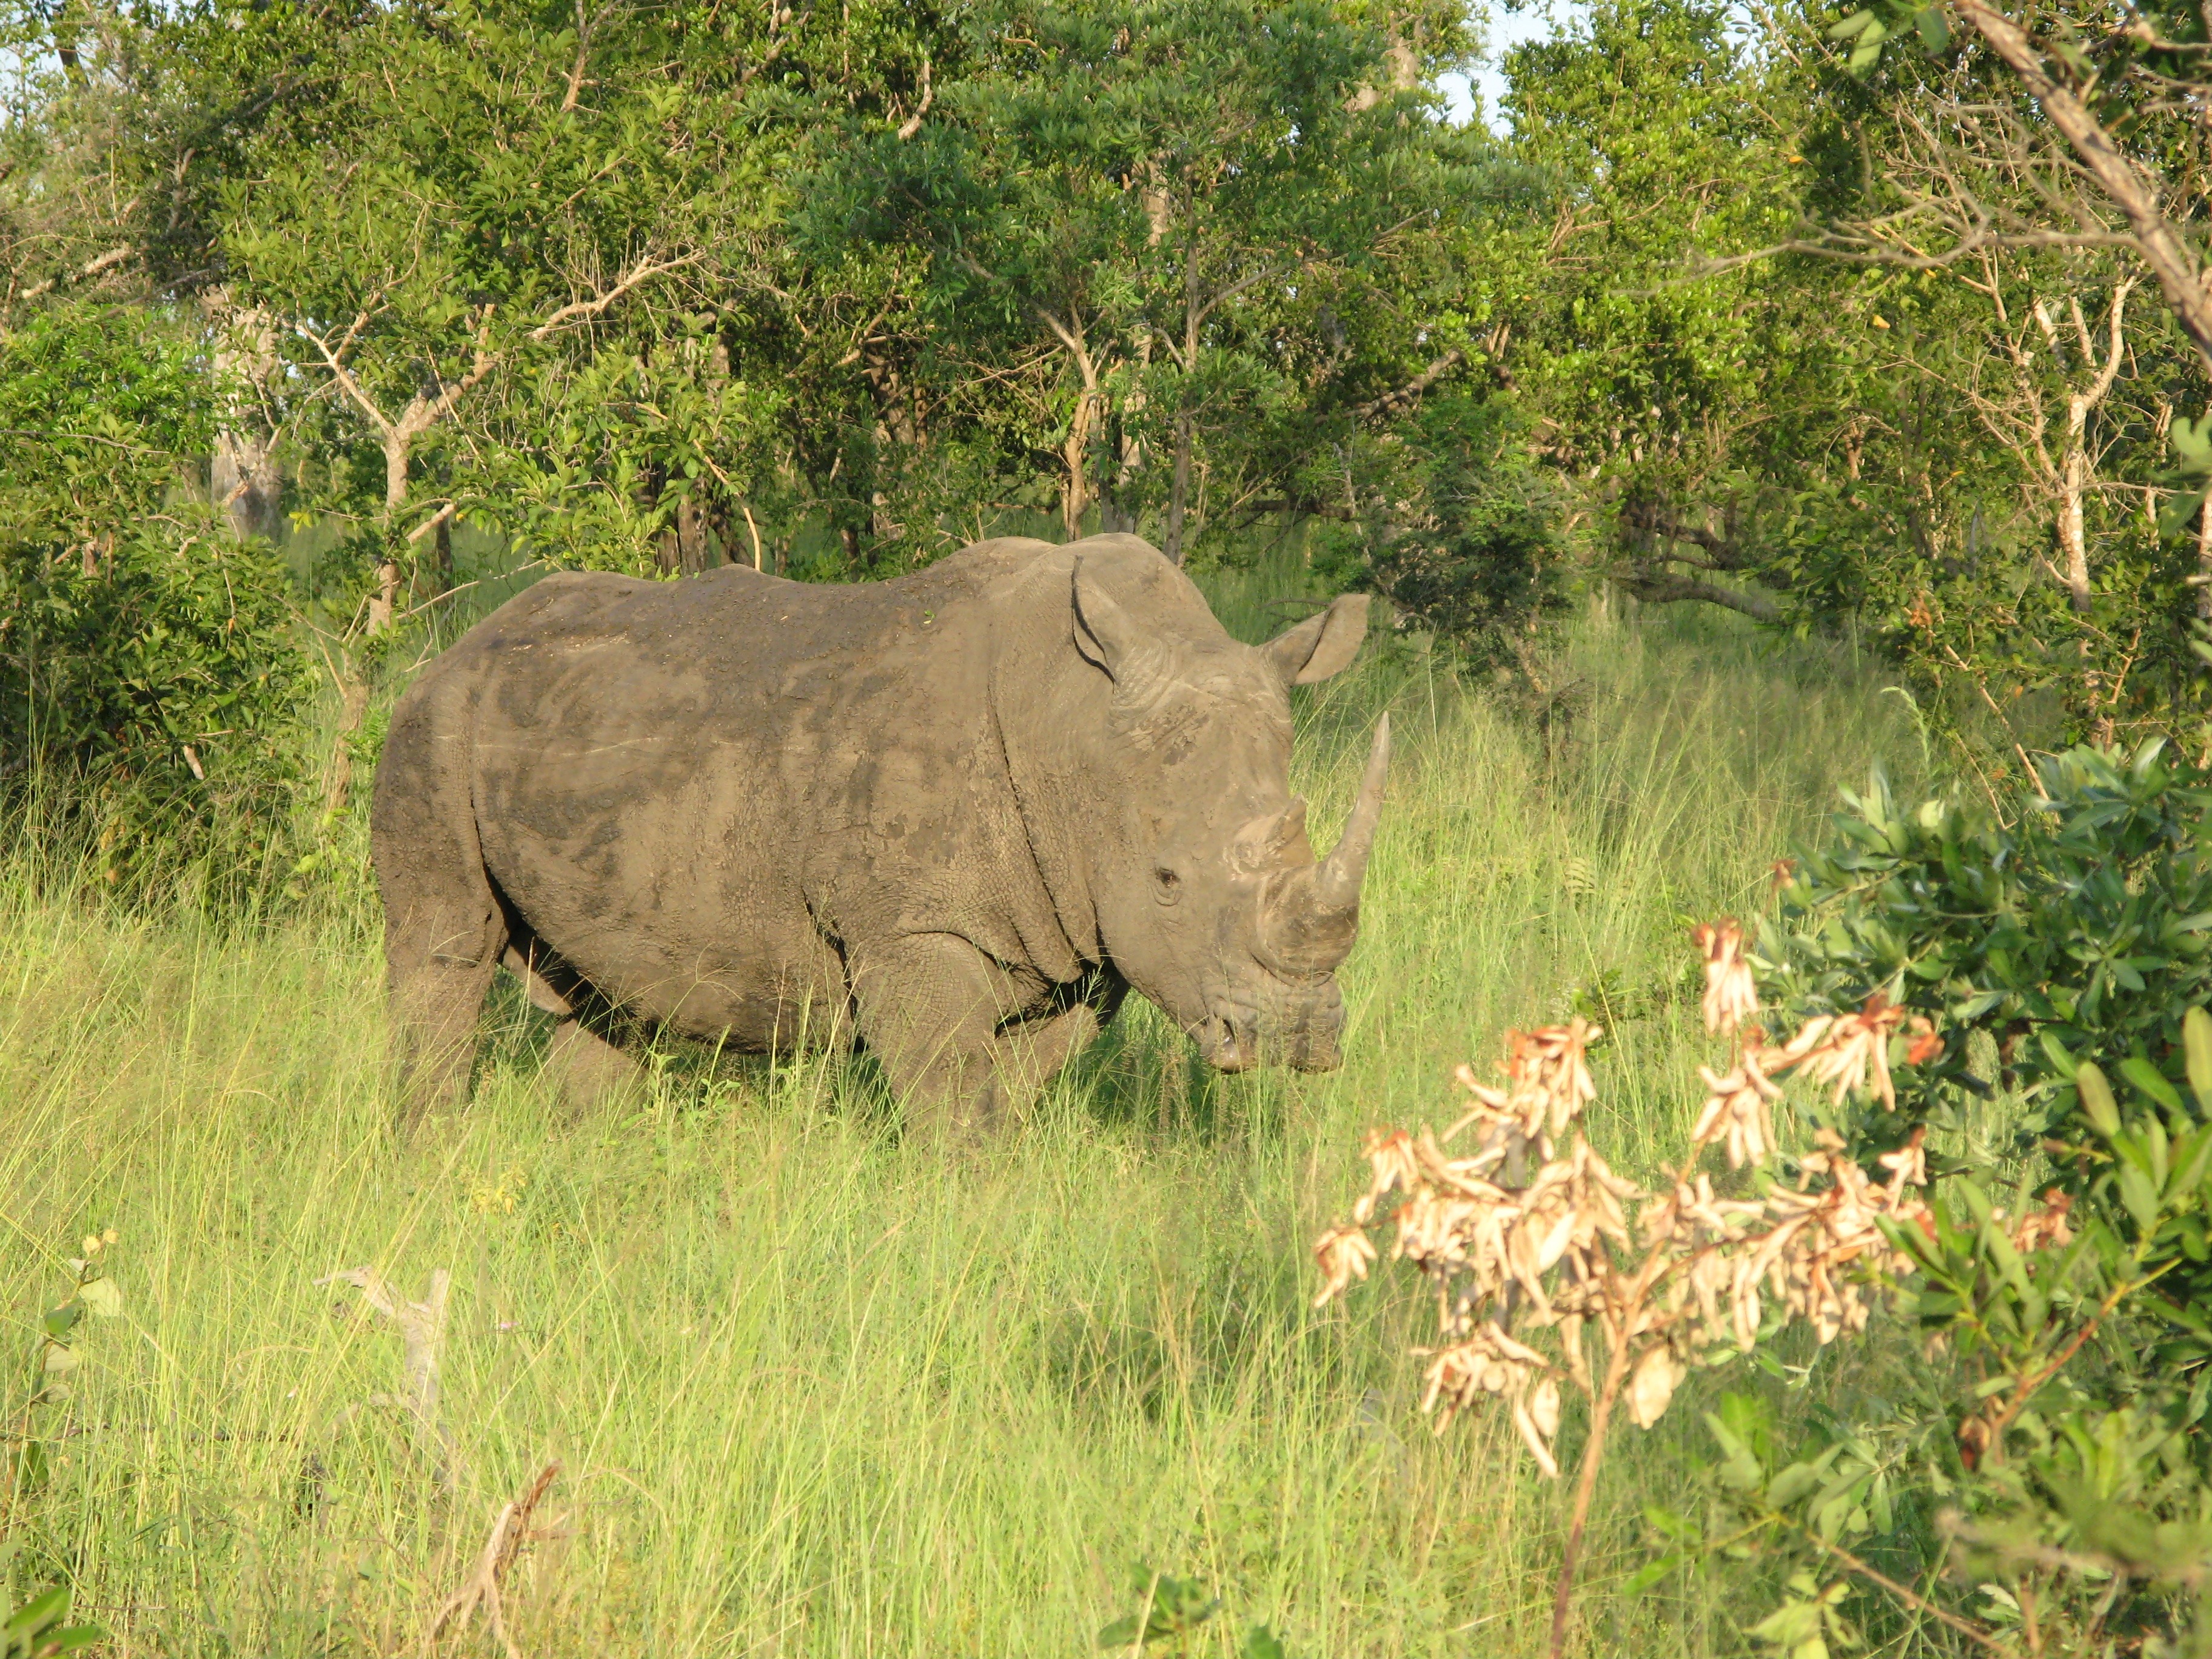
adventure, wildlife, jungle, grazing, national park, fauna, savanna, elephant, rhino, rhinoceros, grassland, safari, indian elephant, elephants and mammoths